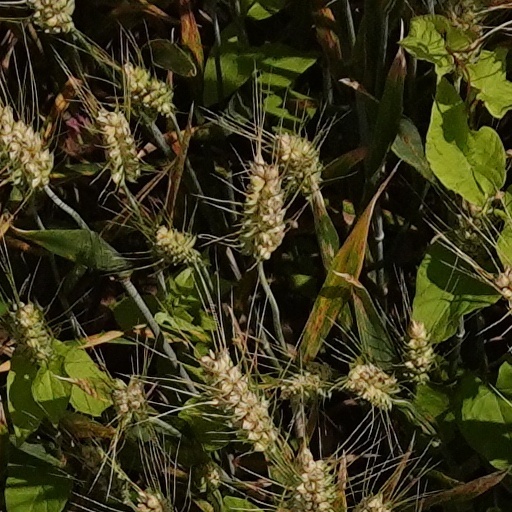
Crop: wheat